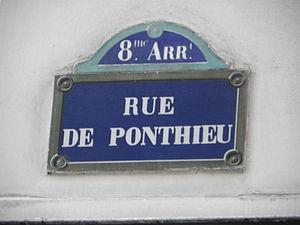
Rue de Ponthieu à Paris
Cet article donne une liste des voies du 8ᵉ arrondissement de Paris, en France.
La rue de Ponthieu est une rue du 8ᵉ arrondissement de Paris.